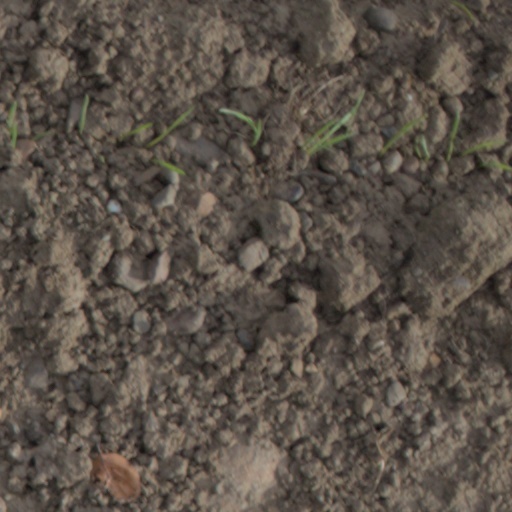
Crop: wheat